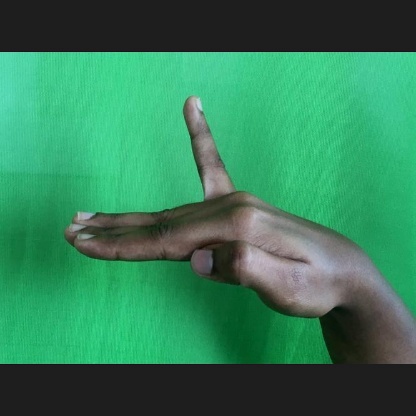
Mudra: Hamsapaksha